Asiya Azeem

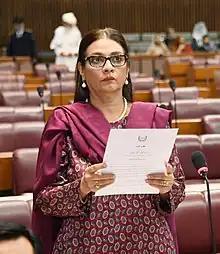

Asiya Azeem is a Pakistani politician who had been a member of the National Assembly of Pakistan from October 2022 till August 2023 and from November 2002 till November 2007. Her terms in Parliament coincide with the 7th and 10th Phases of the Pakistani Women's Parliamentary History.